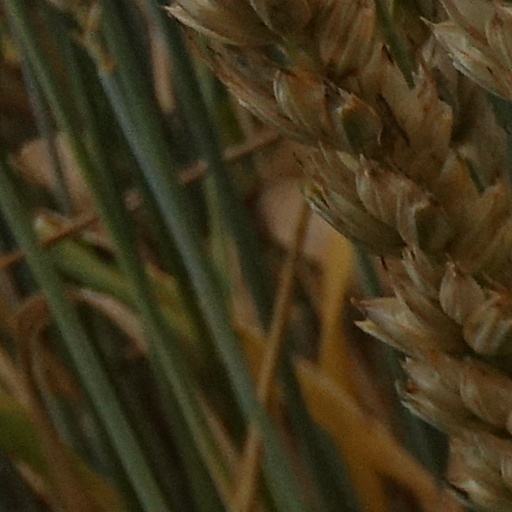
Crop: wheat